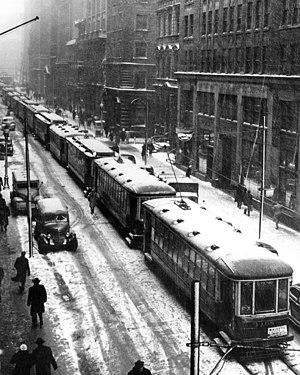
File de tramways sur la rue Saint-antoine.
Le tramway de Montréal désigne un réseau de tramways canadiens existant à Montréal, de 1861 à 1959. Il débute au centre-ville puis se développe vers la banlieue pour devenir le moyen de transport collectif principal de la métropole canadienne, atteignant 510 kilomètres de rails en 1933.